CASC Rainbow

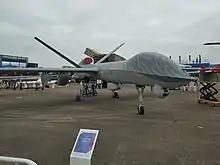
CH-5H at Airshow China Zhuhai 2022

The CH-5 is a large UAV with a wingspan of 21 metres, a payload of 1,000 kg, a maximum takeoff weight of over 3 tonnes, a service ceiling of 9 km, an endurance life of up to 60 hours, and a range of 10,000 km. Thanks to a shared data link system, it can cooperate with CH-3 and CH-4 drones. It conducted its maiden flight in August 2015 at its first airshow flight (in northern Hebei province) in July 2017. The drone can carry a maximum of 16 missiles at a single time. There were also plans to extend its range up to 20,000 km. Chinese officials claimed the CH-5 Rainbow was similar in performance to the US MQ-9 Reaper and "may come in at less than half the price". Compared to the Garrett TPE331 turboprop engine mounted on the Reaper, the CH-5 is equipped with an unidentified turbo-charged piston engine with less than half the horsepower. This design consideration limits the maximum altitude of the CH-5 to 9 km compared to the 12–15 km of the Reaper, but it also extends CH-5's endurance life to 60 hours compared to the Reaper's 14 hours.